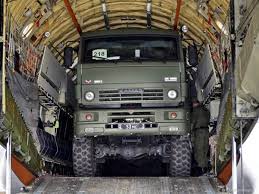
Label: Air Defense